Jameson cell

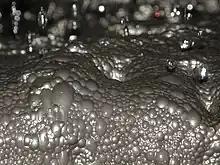
Copper-sulfide-loaded air bubbles on a Jameson Cell at the flotation plant of the Prominent Hill mine in South Australia

The Jameson Cell is a high-intensity froth flotation cell that was invented by Laureate Professor Graeme Jameson of the University of Newcastle (Australia) and developed in conjunction with Mount Isa Mines Limited ("MIM", a subsidiary of MIM Holdings Limited and now part of the Glencore group of companies).